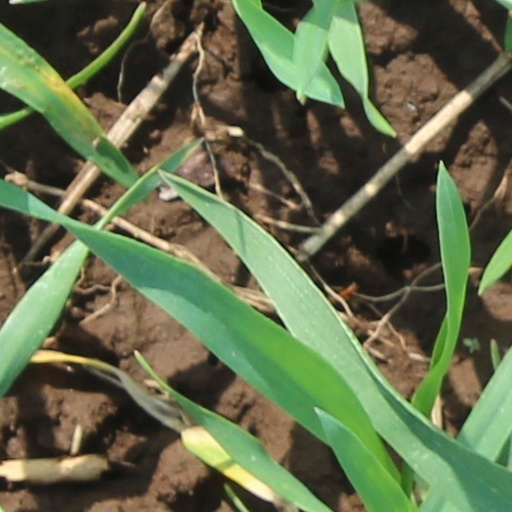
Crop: wheat